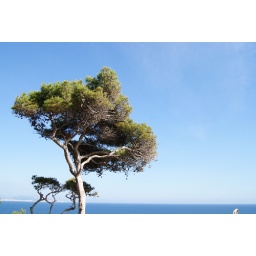
tree in the blue